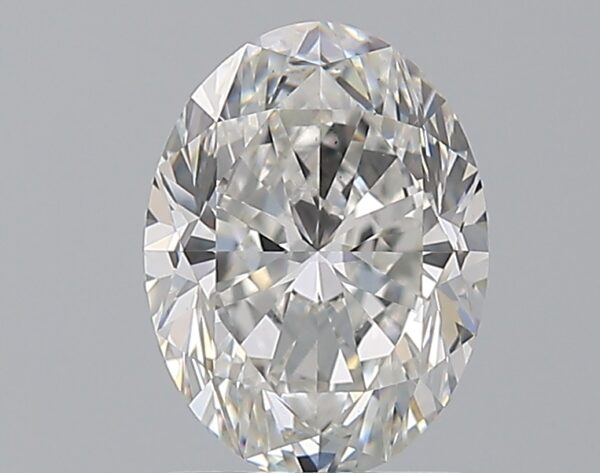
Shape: oval
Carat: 1.7
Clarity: VS1
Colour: F
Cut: VG
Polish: EX
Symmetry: EX
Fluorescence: M
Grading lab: GIA
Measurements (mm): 8.85 x 6.62 x 4.32